Yasushi Tanaka

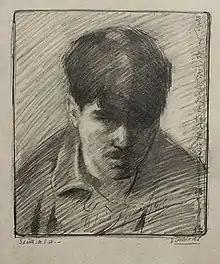
Self-portrait (1915)

Yasushi Tanaka (Japanese, Tanaka Yasushi:田中保; 13 May 1886 – 24 April 1941) was a Japanese-born artist and art teacher, best known for his portraits of women.